Island ecology

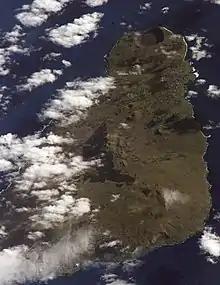
Easter Island has been a site of dramatic ecological change.

Today there are over 500 million people on islands, all dependent on local resources either directly (traditional use) or indirectly (ecotourism revenue). Population growth and development result in heavy deforestation, pollution, and over-exploitation. Overharvesting of ocean fauna is particularly troubling as yields of coral reef fish species are an important food source for island populations.